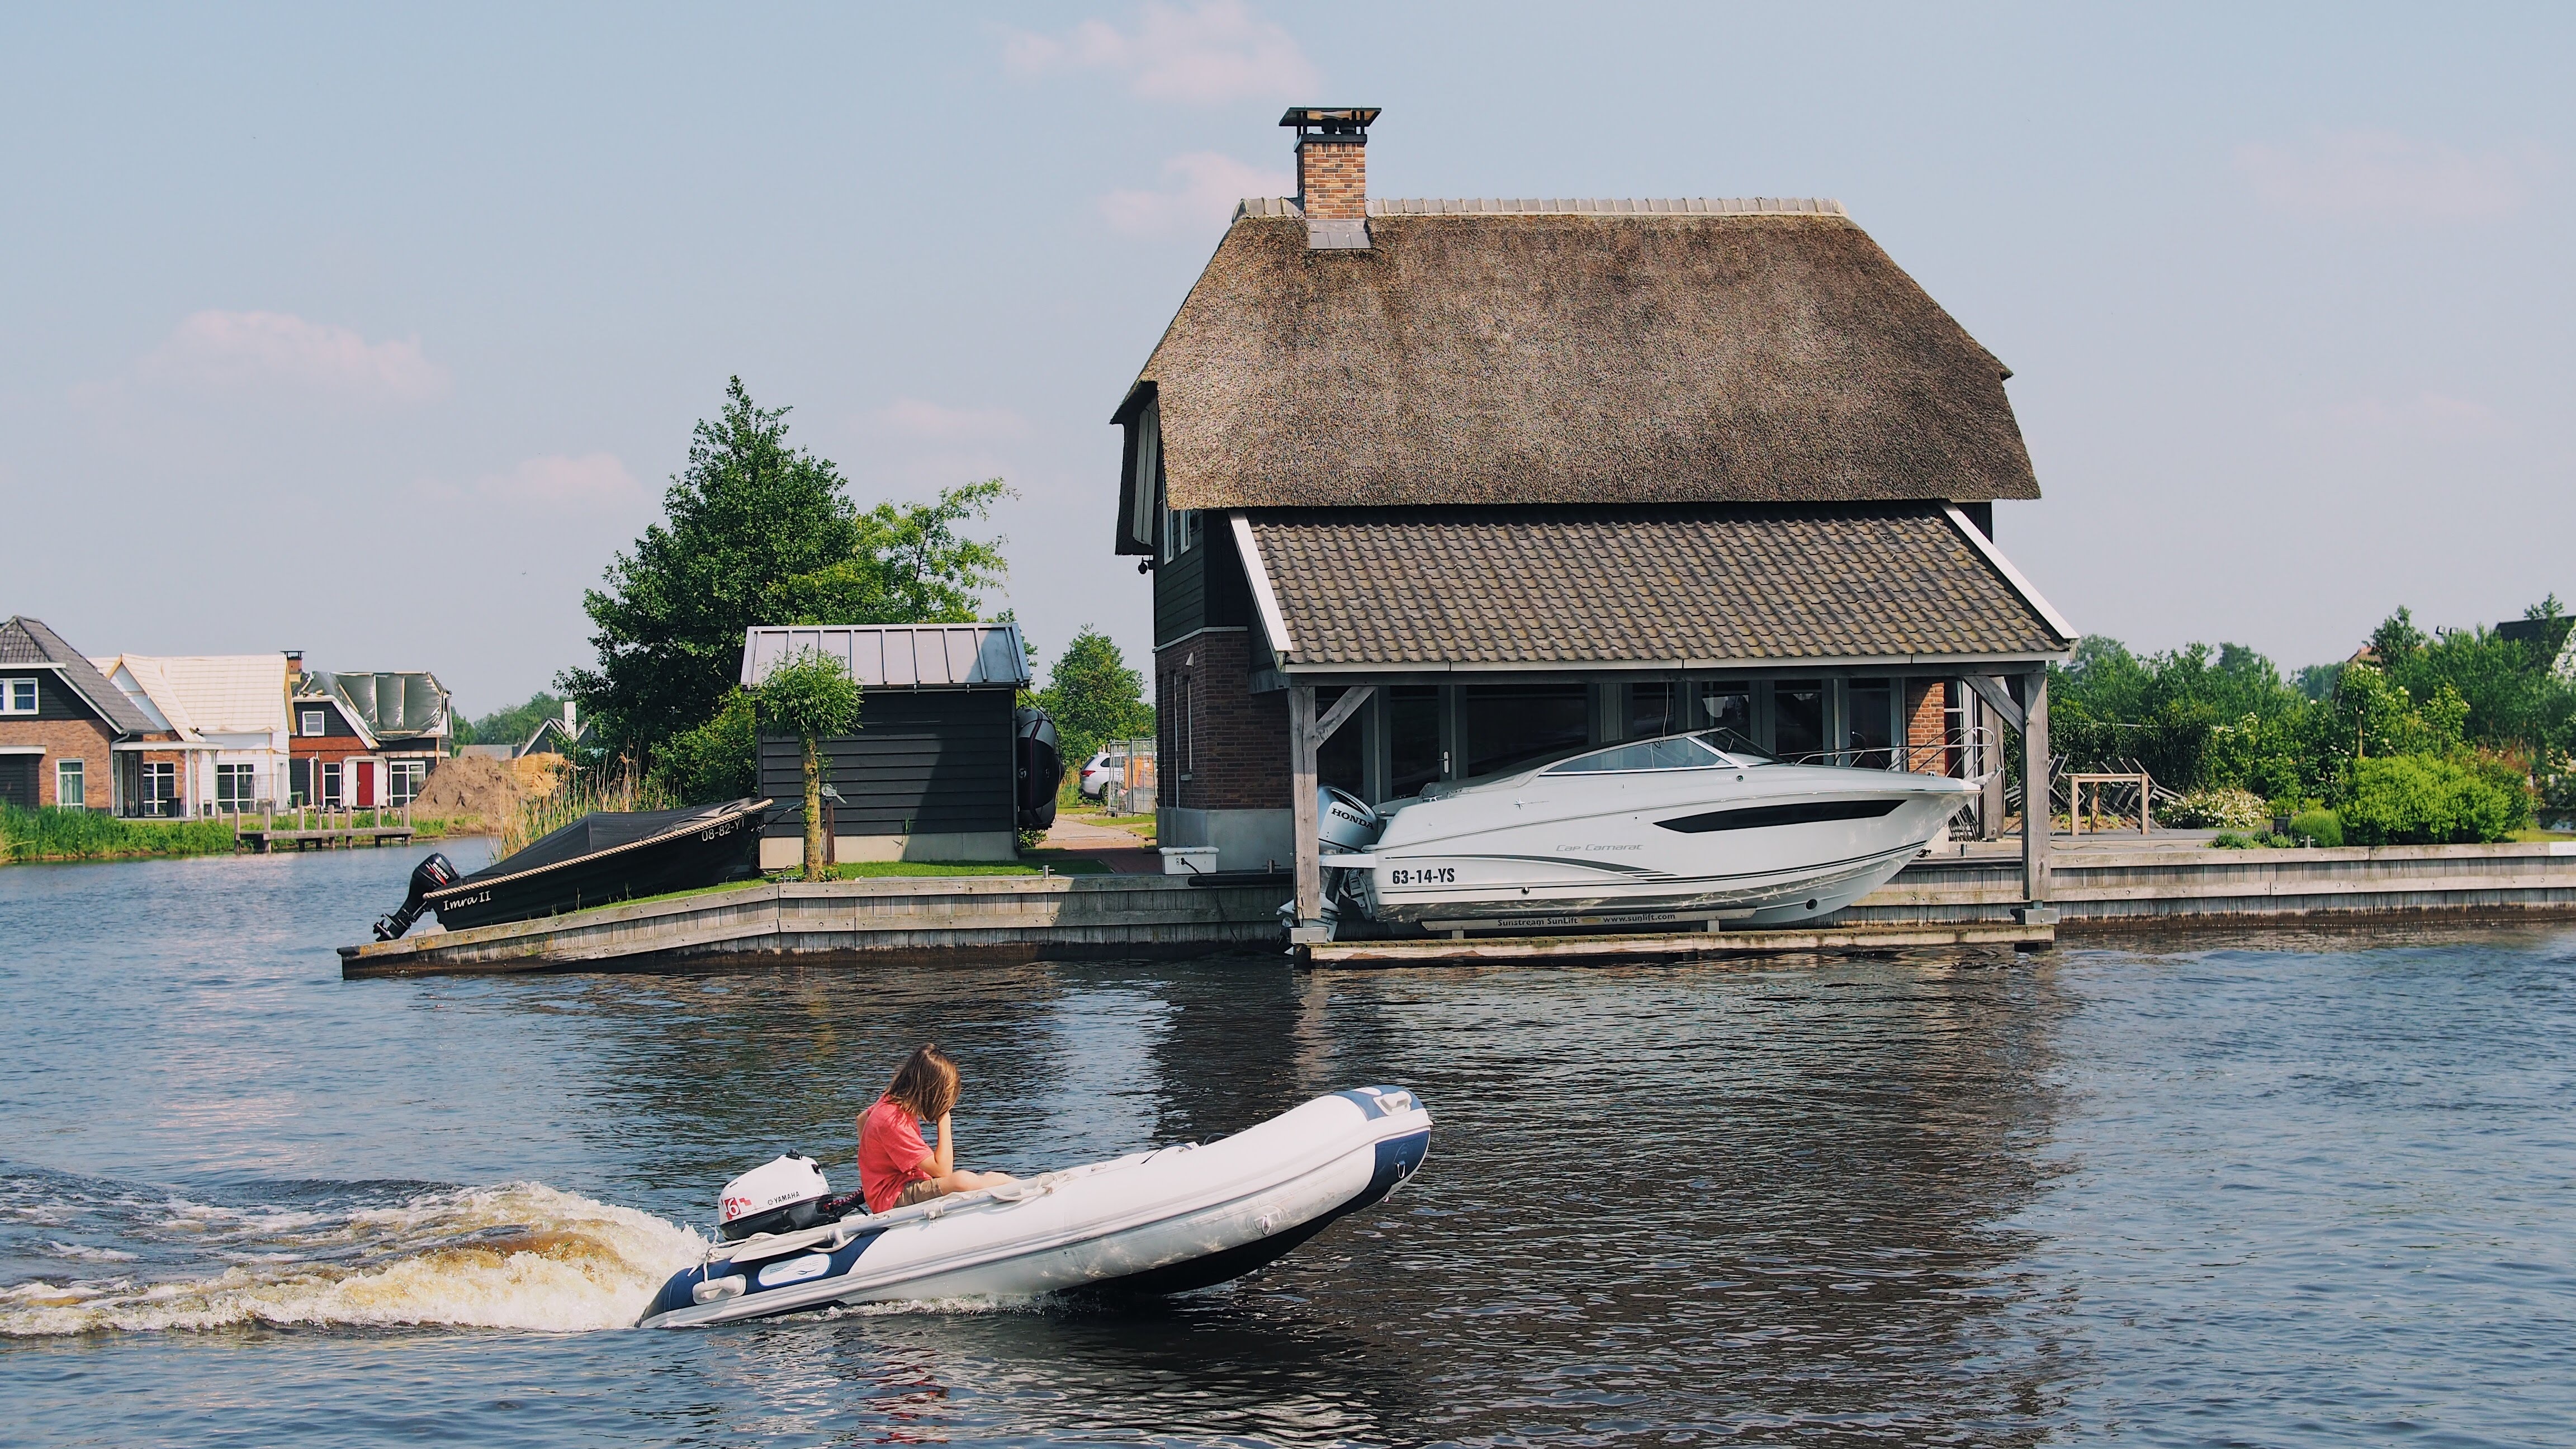
water transportation, vehicle, boat, waterway, boating, recreation, watercraft, leisure, river, house, speedboat, skiff, vacation